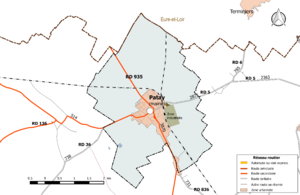
Carte du réseau routier de la commune de fr:Patay.
Patay est une commune française située dans le département du Loiret en région Centre-Val de Loire.